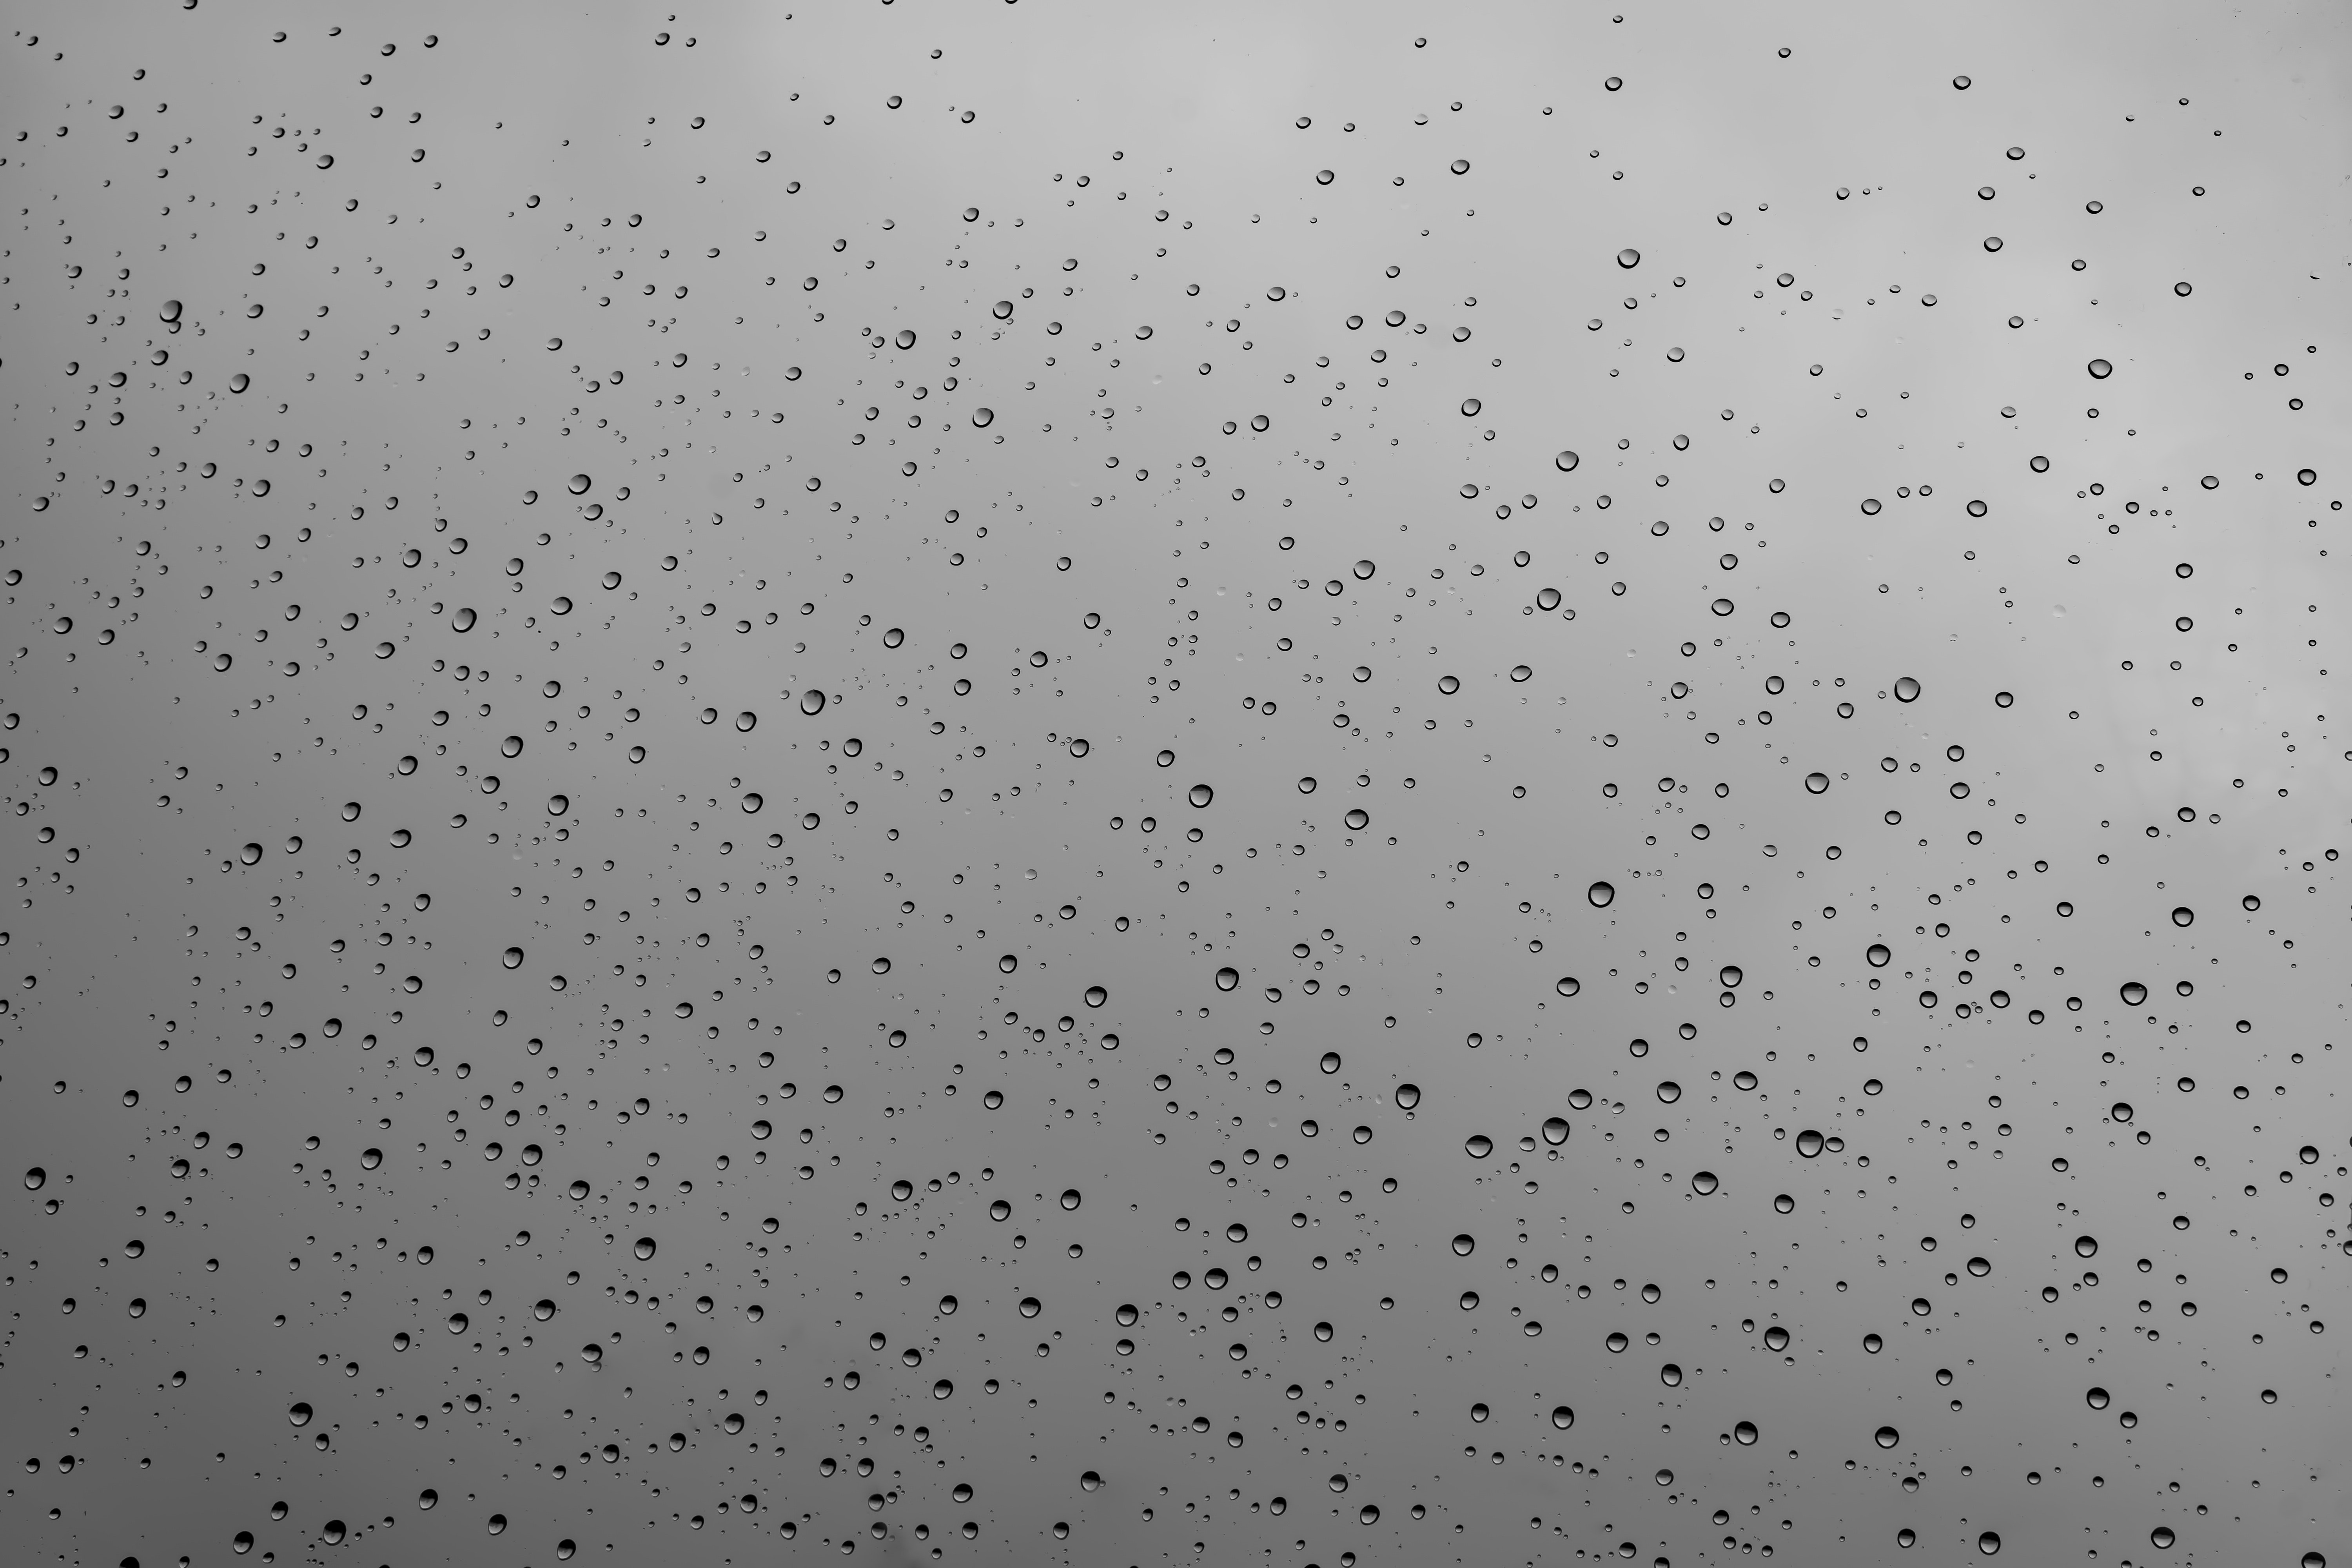
bird migration, bird, flock